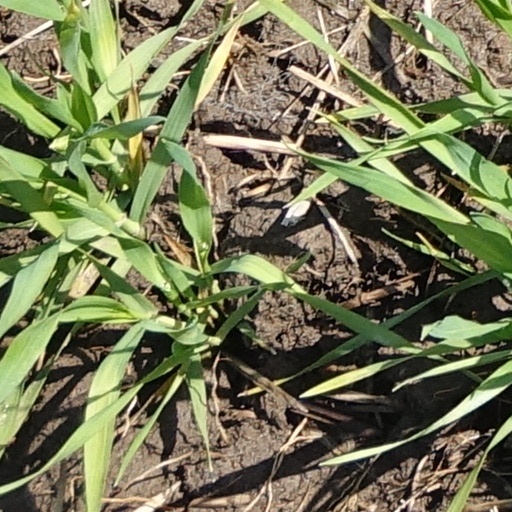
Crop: wheat